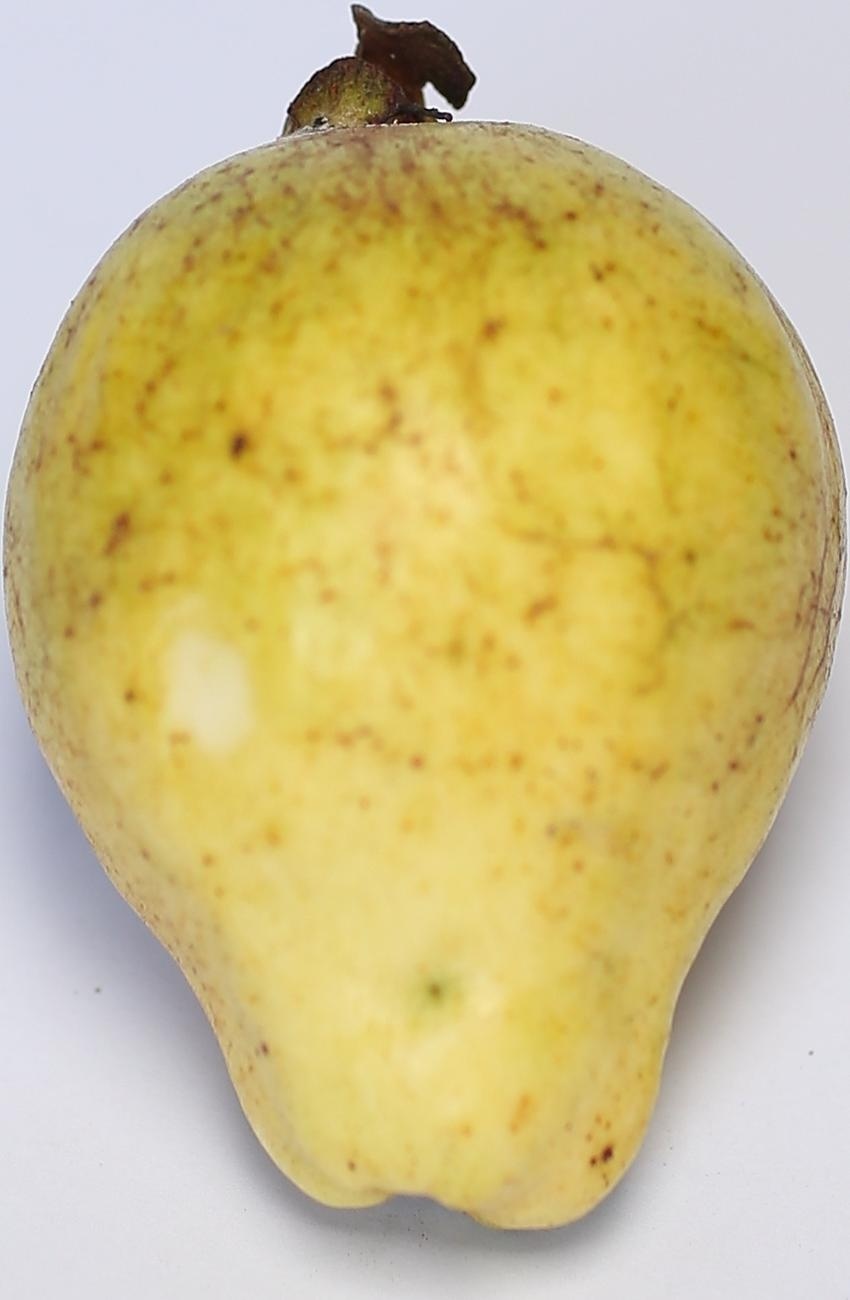
Maturity: ripe
Variety: thadhrami